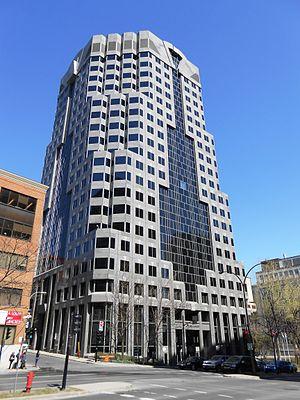
Siège social SNC Lavalin, (autre nom connu: Tour Place Felix Martin), 455, boulevard René-levesque Ouest / 2 Place Félix Martin, Montréal imtl.org
SNC-Lavalin inc. est l’un des plus importants groupes d'ingénierie et de construction au monde, et un acteur majeur en matière de propriété d’infrastructures et de services d’exploitation et d’entretien. SNC-Lavalin a des bureaux dans tout le Canada et dans plus de 35 autres pays, et travaille actuellement dans une centaine de pays. Son siège social est à Montréal, Canada. Par le nombre d'employés, elle se classe parmi les 10 plus grosses firmes du genre au monde.